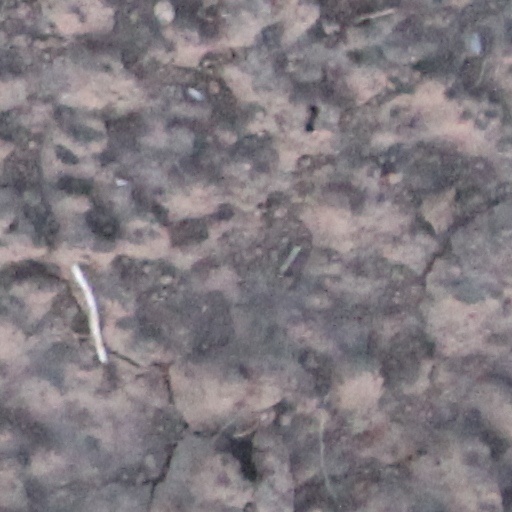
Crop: wheat